Houten

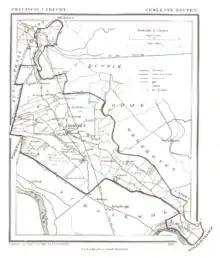
Historical map of Houten

Remains of a Roman villa have been found in the old centre of Houten, made visible in a street pattern. These remains were discovered in the 1950s.